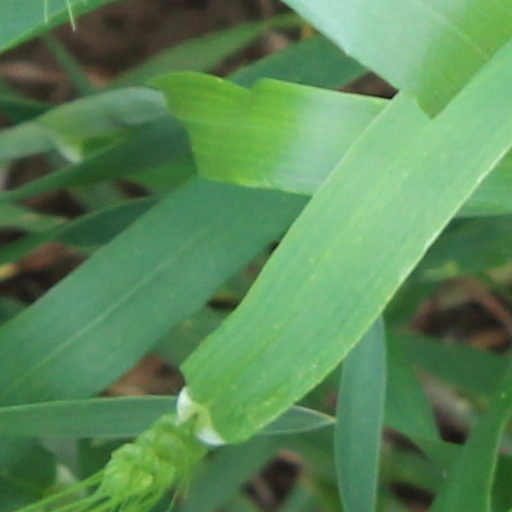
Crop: wheat